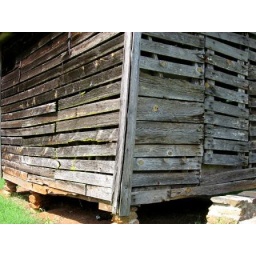
Old wooden building near Atlanta, Georgia